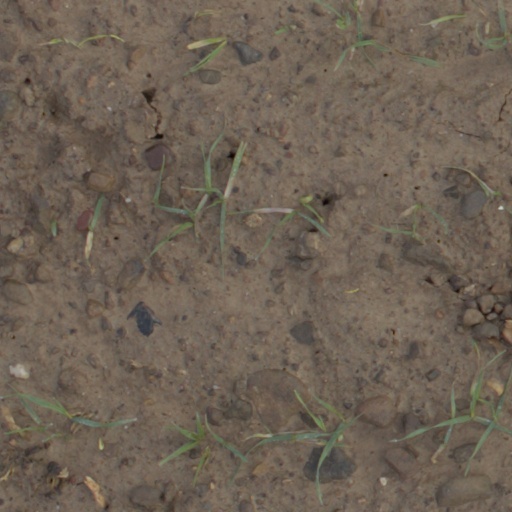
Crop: wheat